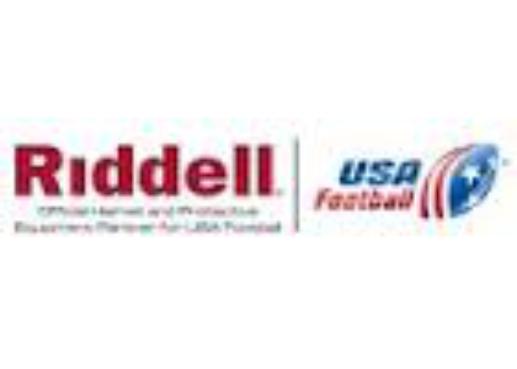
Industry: Sports